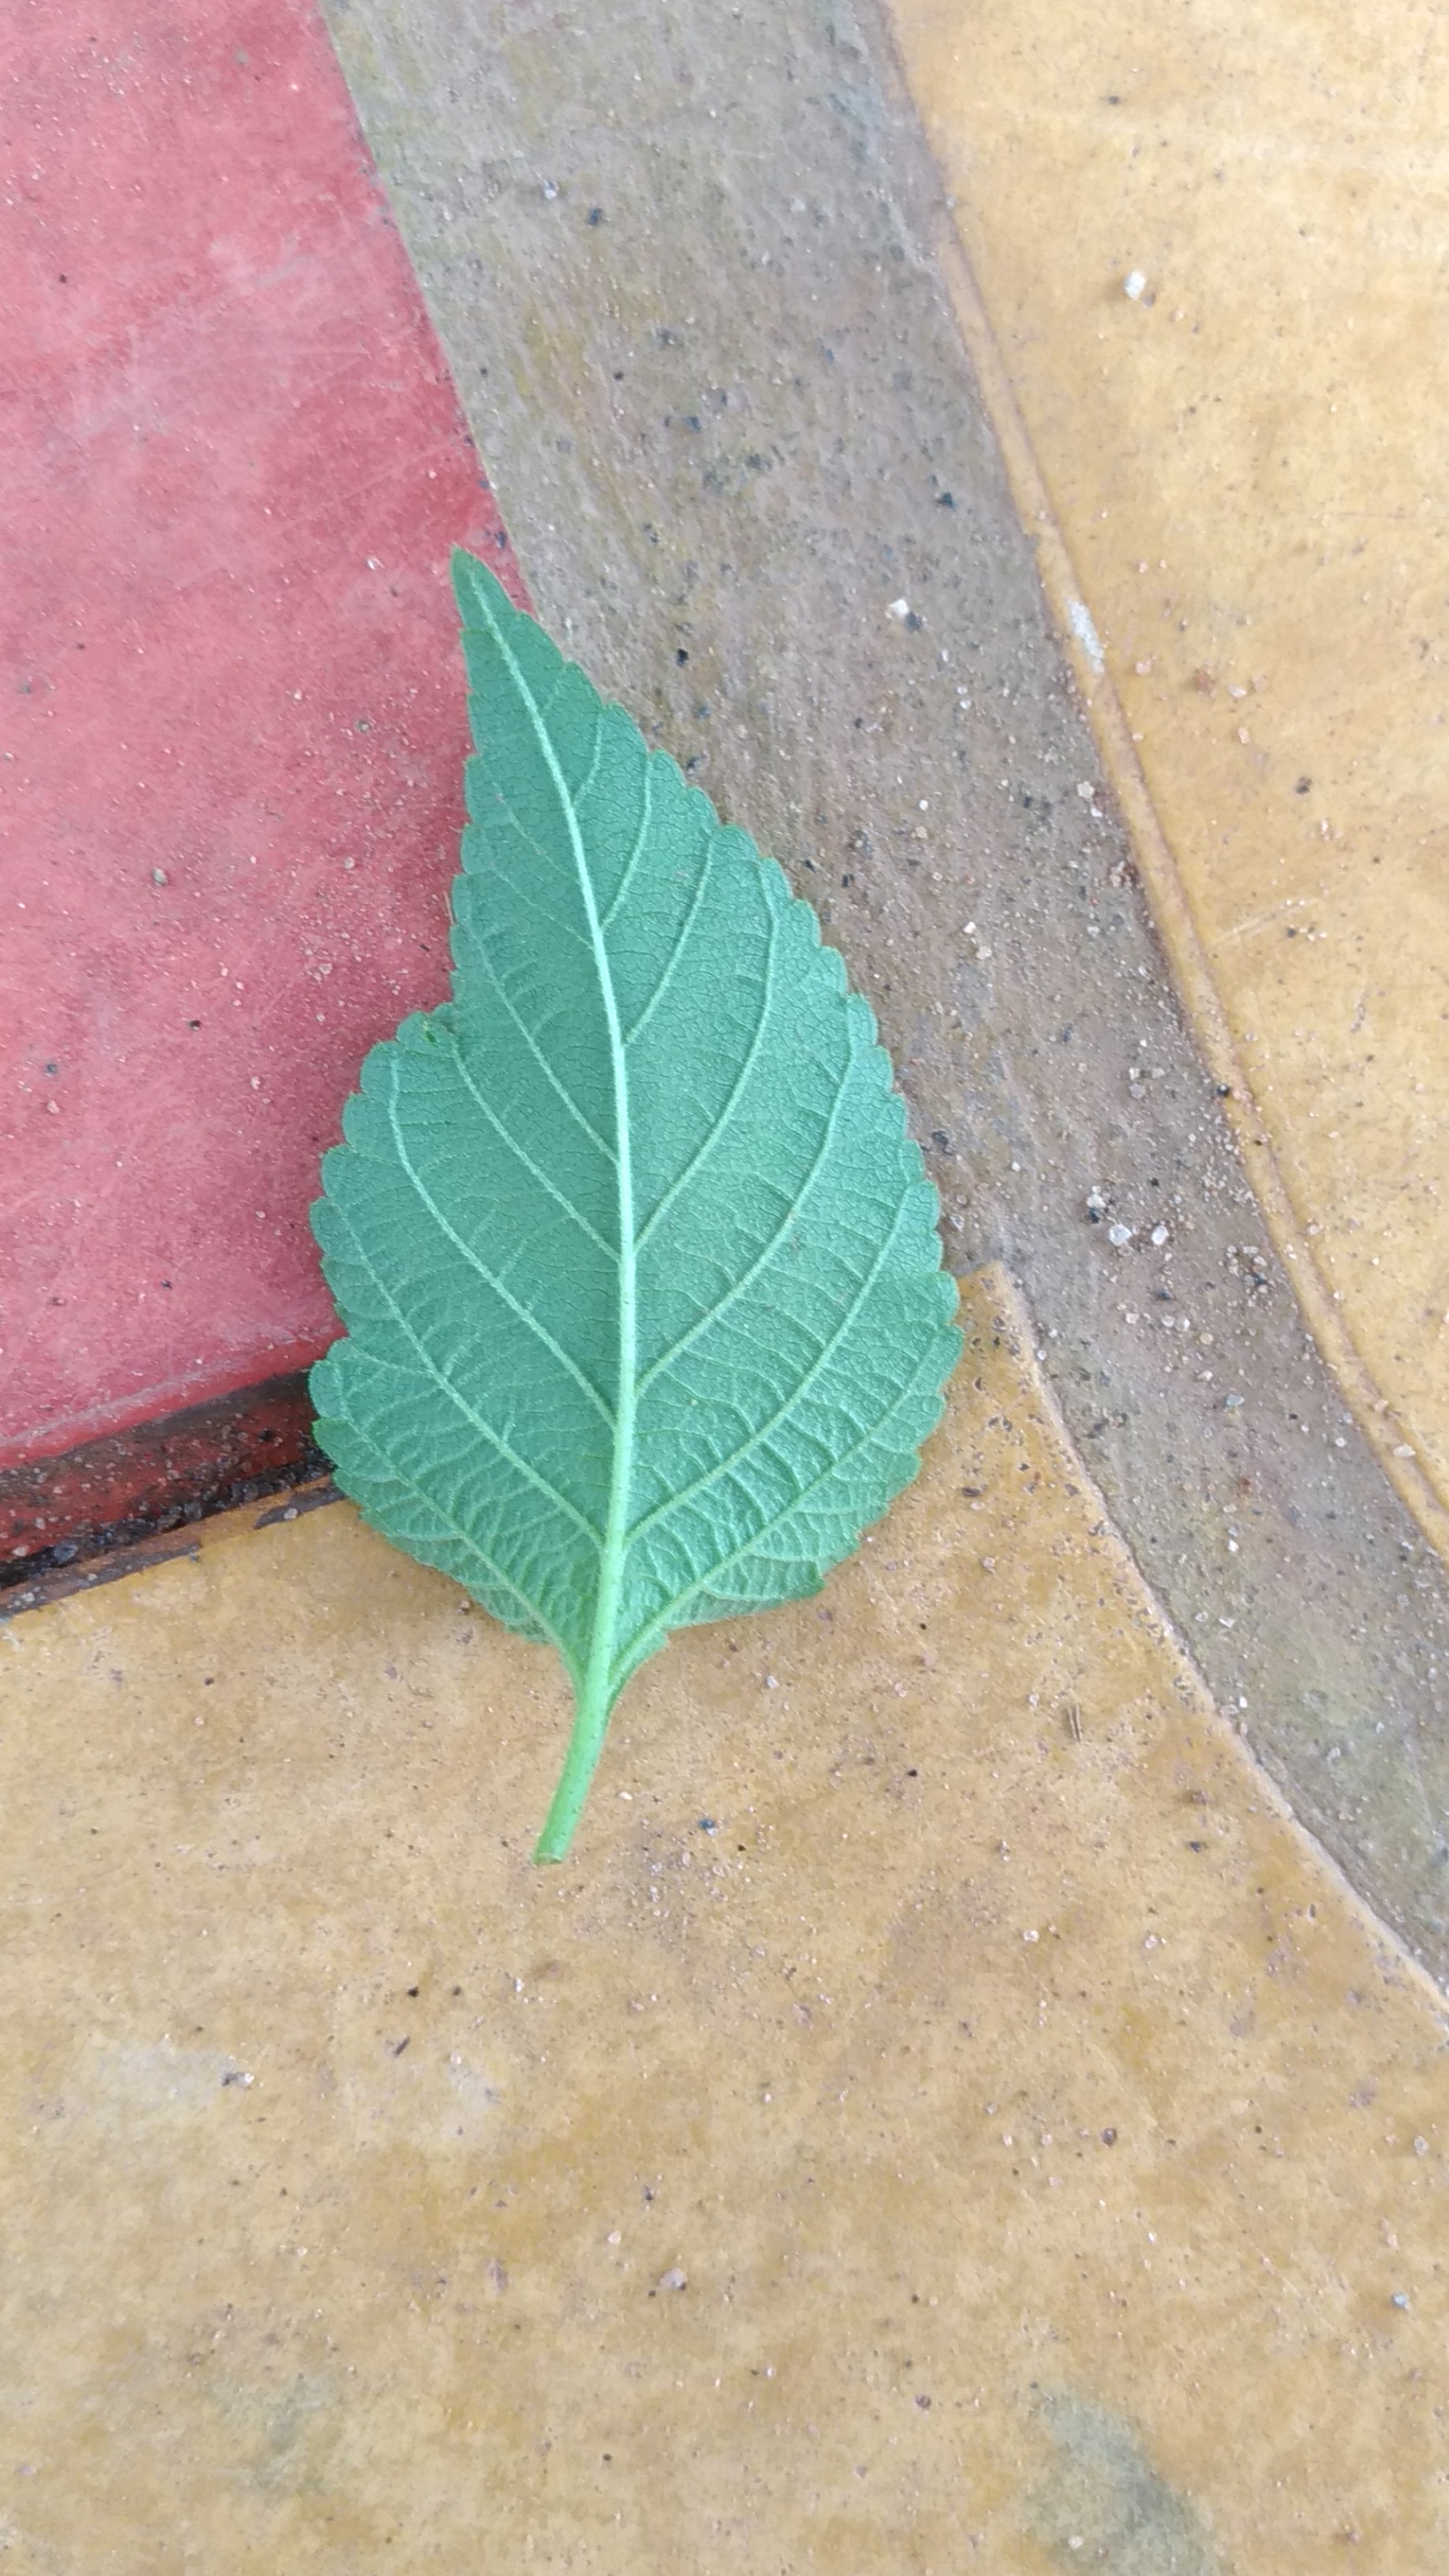
Plant: Lantana